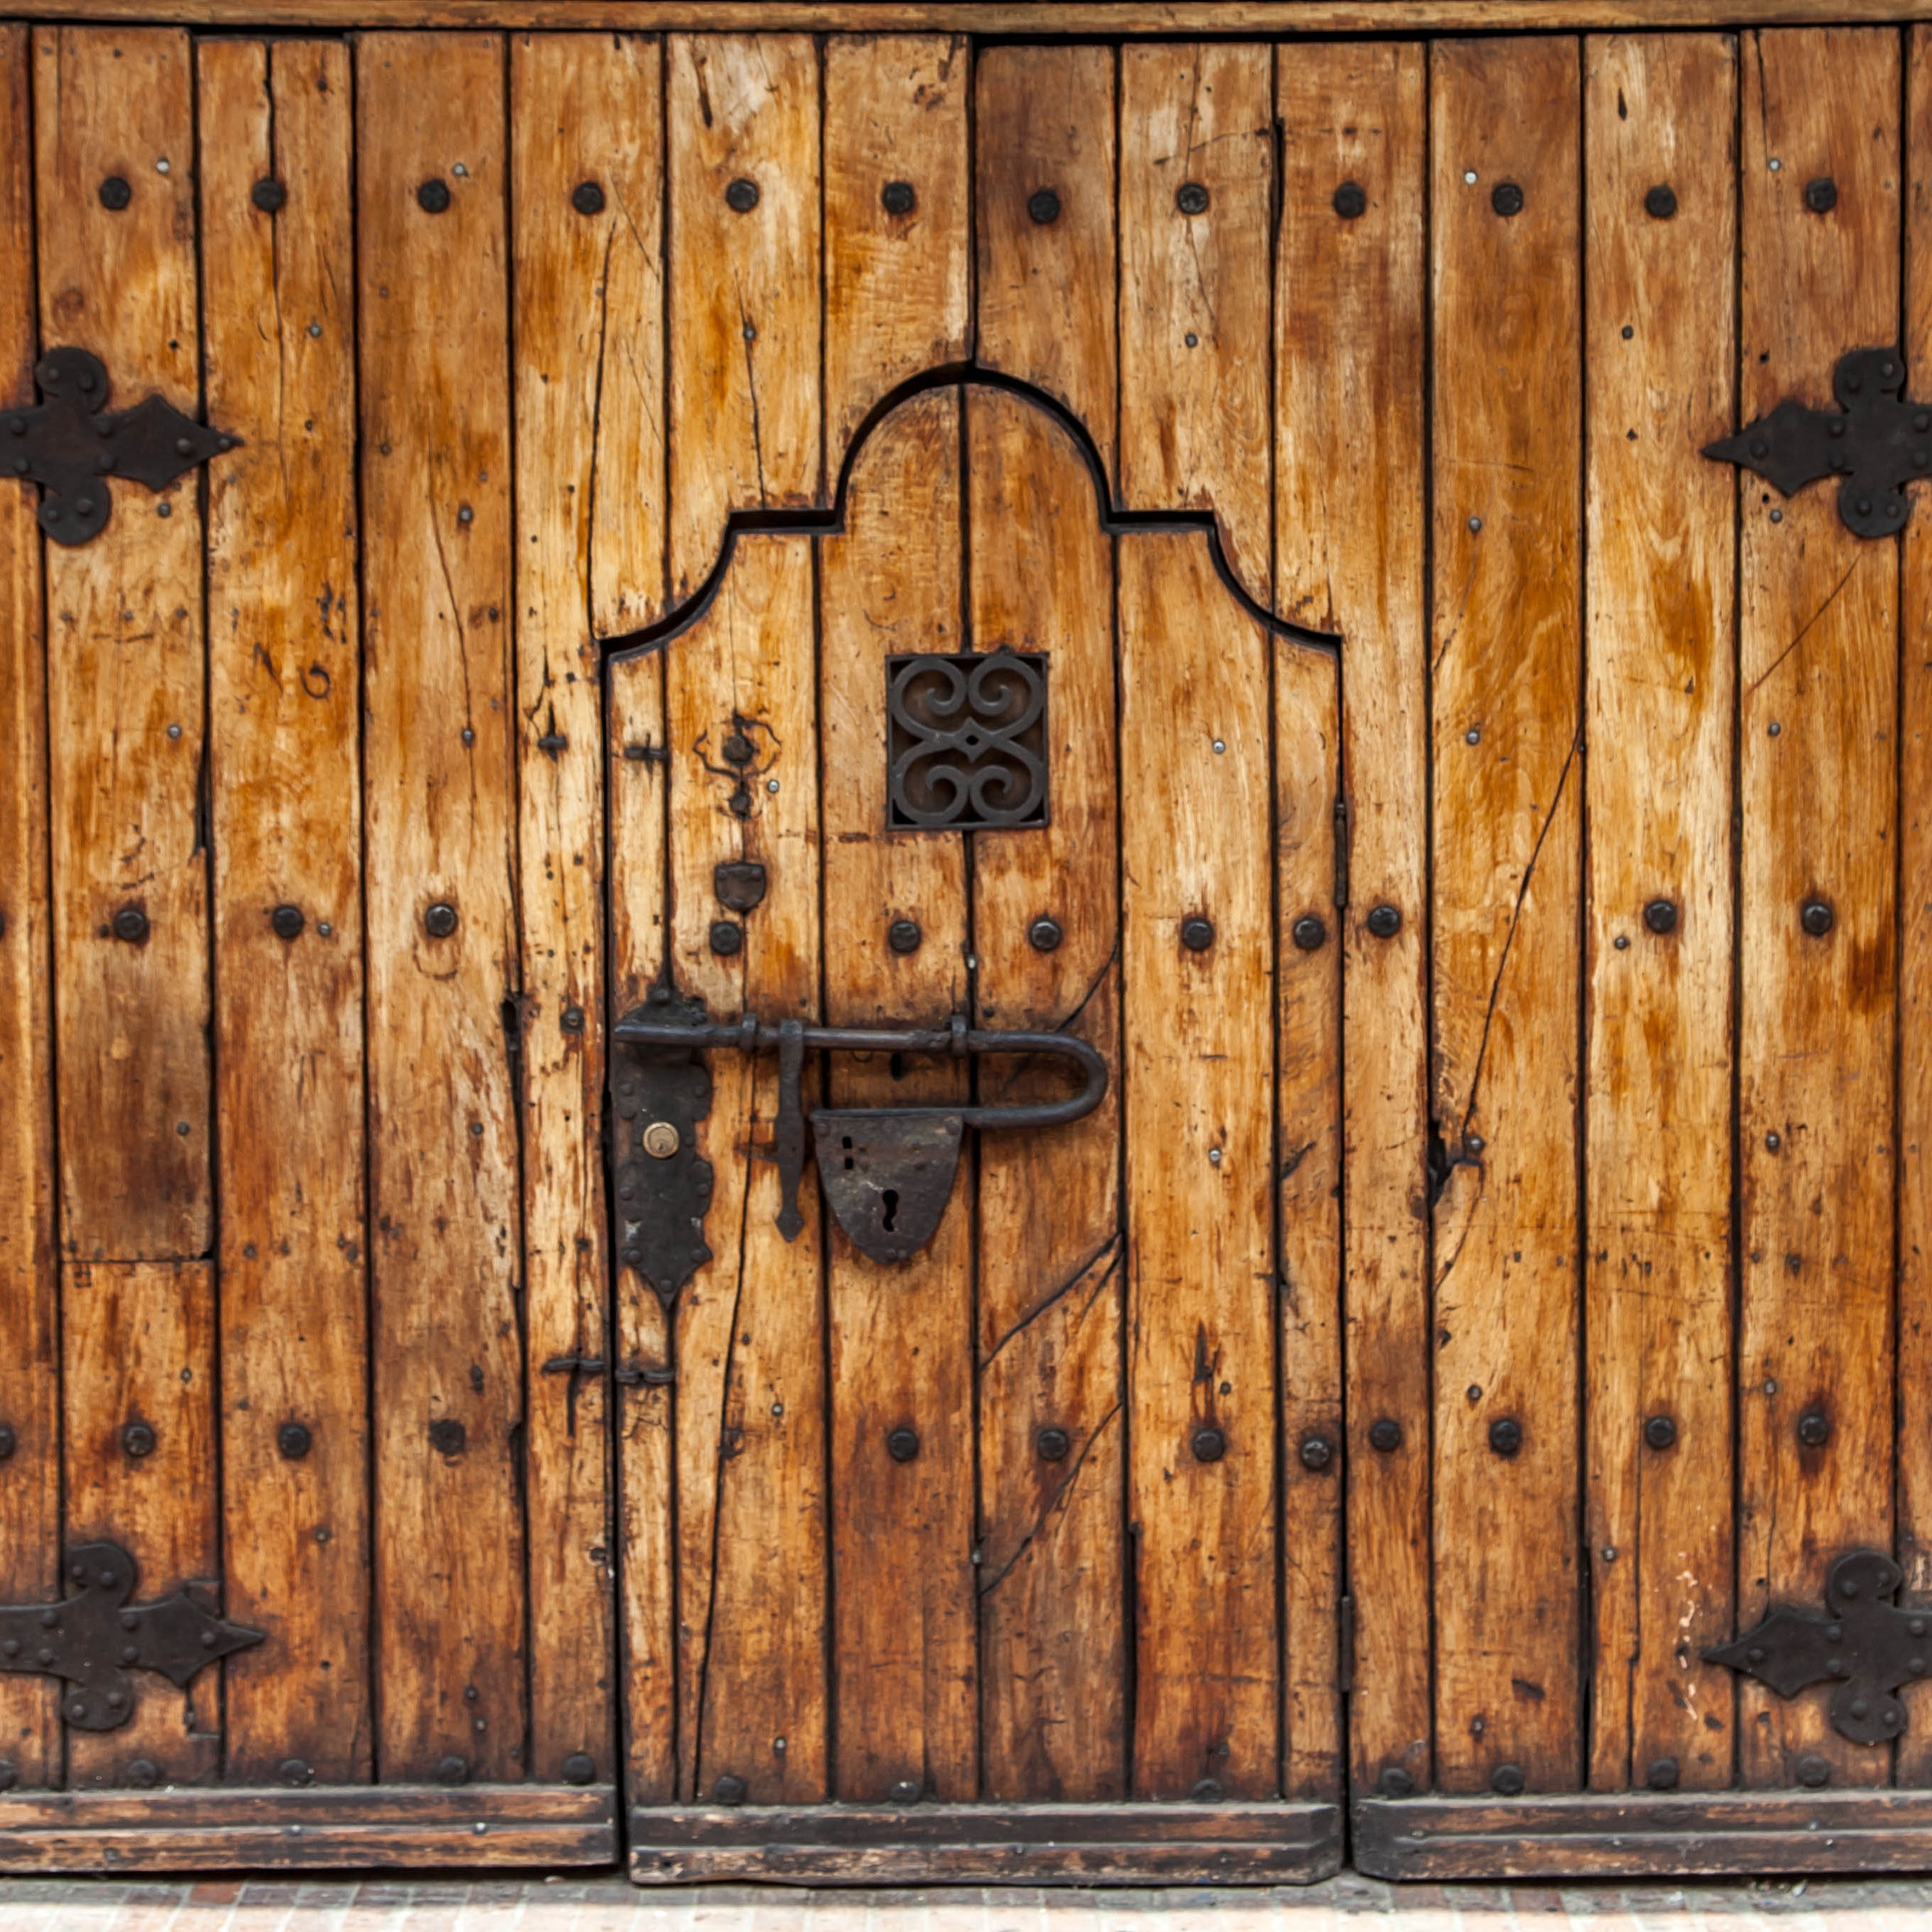
architecture, wood, floor, furniture, door, chest, hardwood, chest of drawers, wood flooring, man made object, wood stain